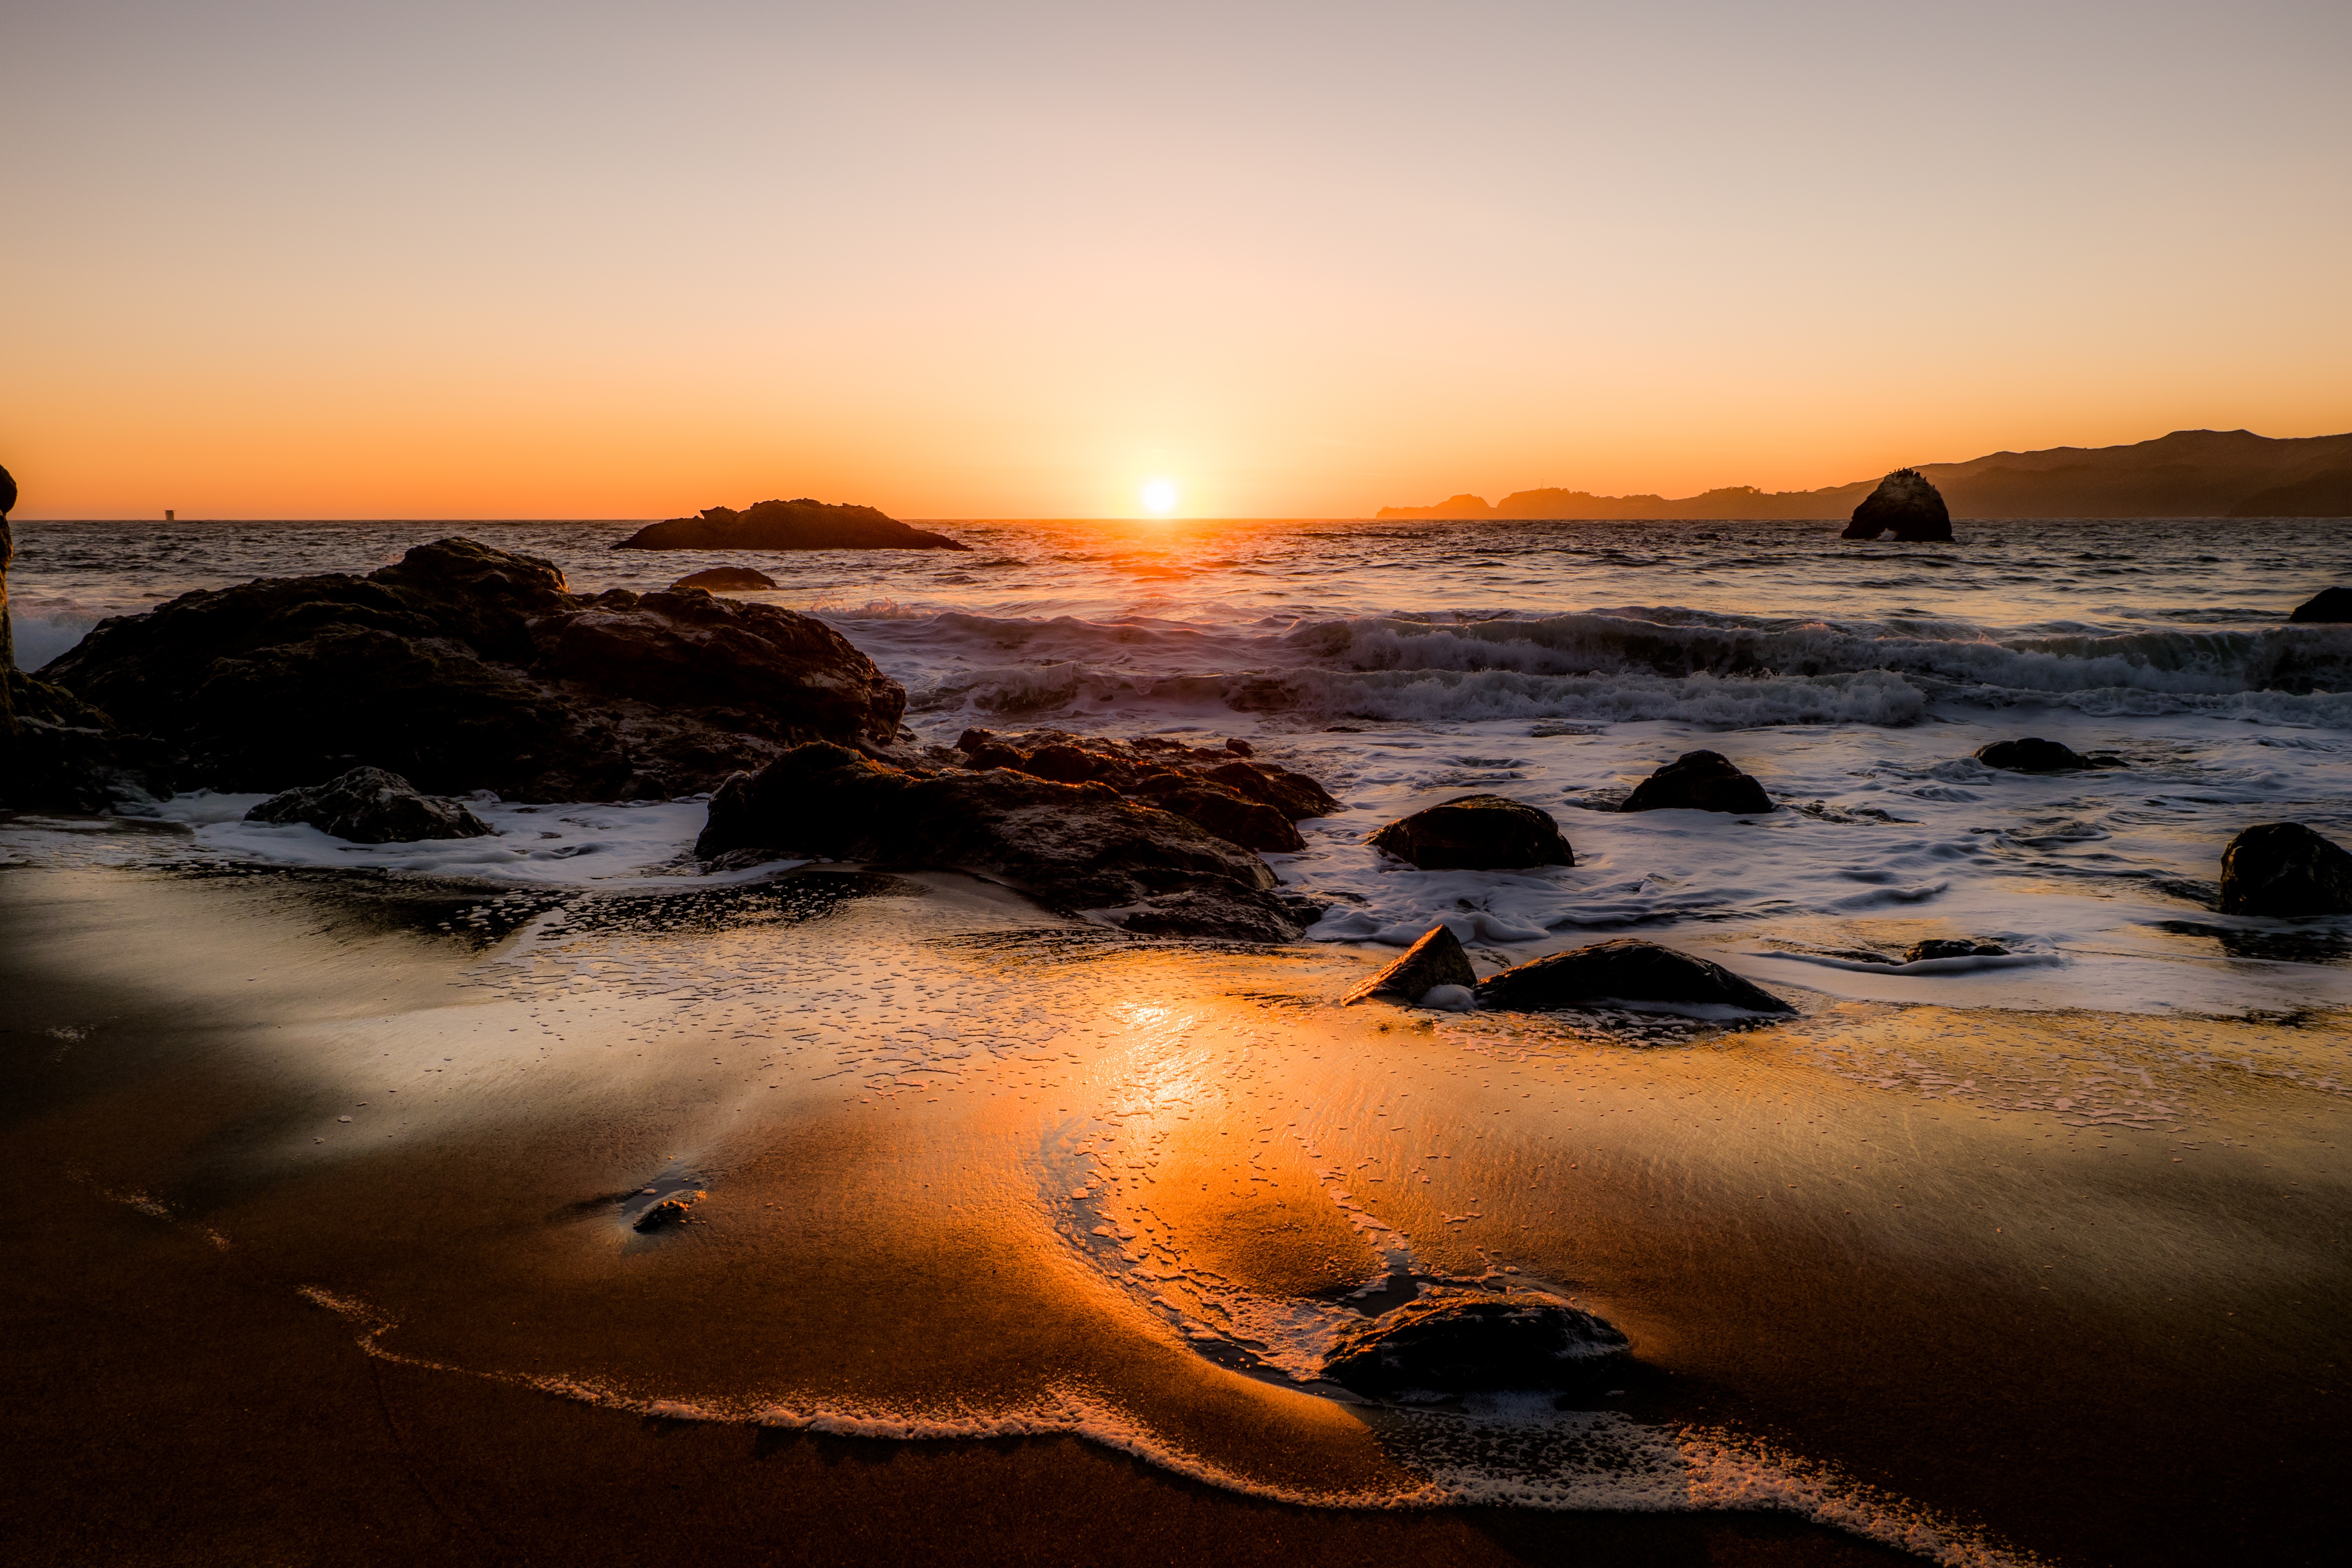
beach, sea, coast, sand, rock, ocean, horizon, cloud, sun, sunrise, sunset, sunlight, morning, shore, wave, dawn, dusk, evening, reflection, material, body of water, afterglow, last light, wind wave